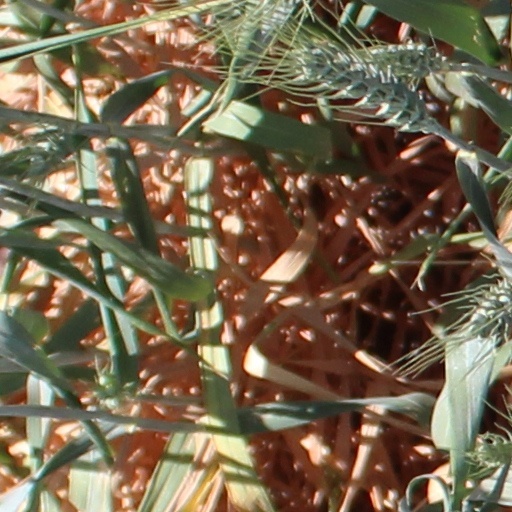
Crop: wheat